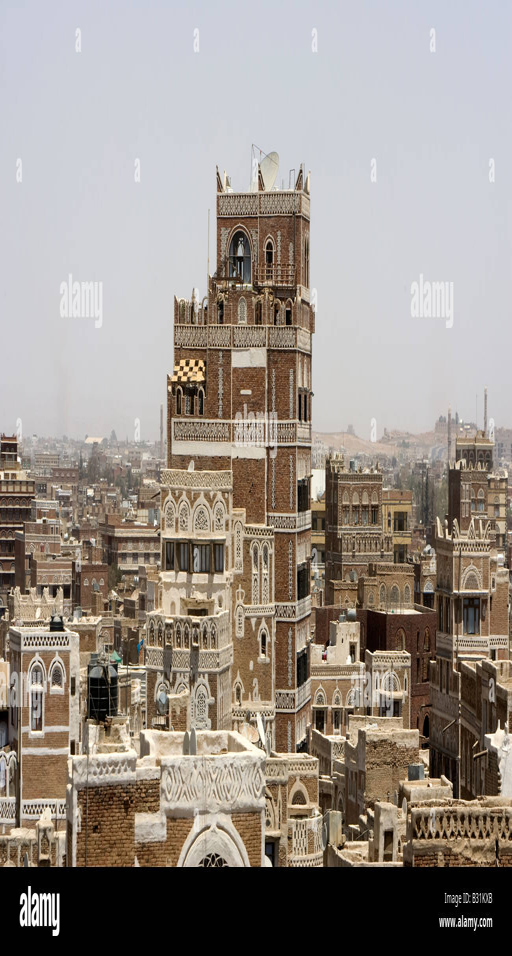
a city the ancient capital city